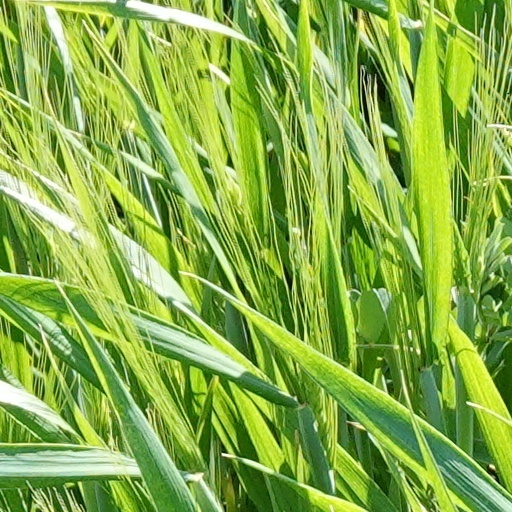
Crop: wheat